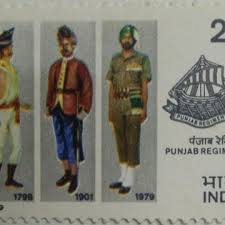
Label: Air Defense